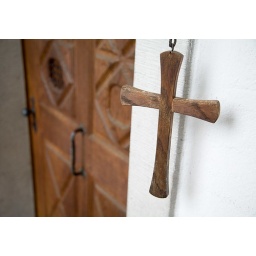
Wooden cross serving double duty as handle to ring the door bell of the cloister St. Josef in Muotathal, Switzerland